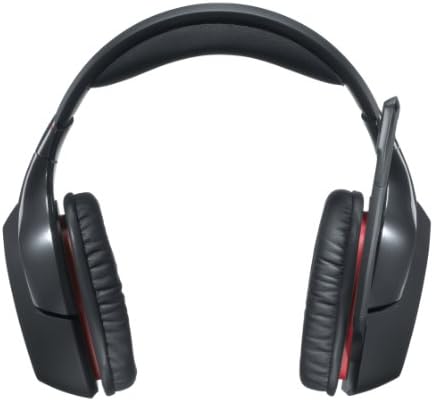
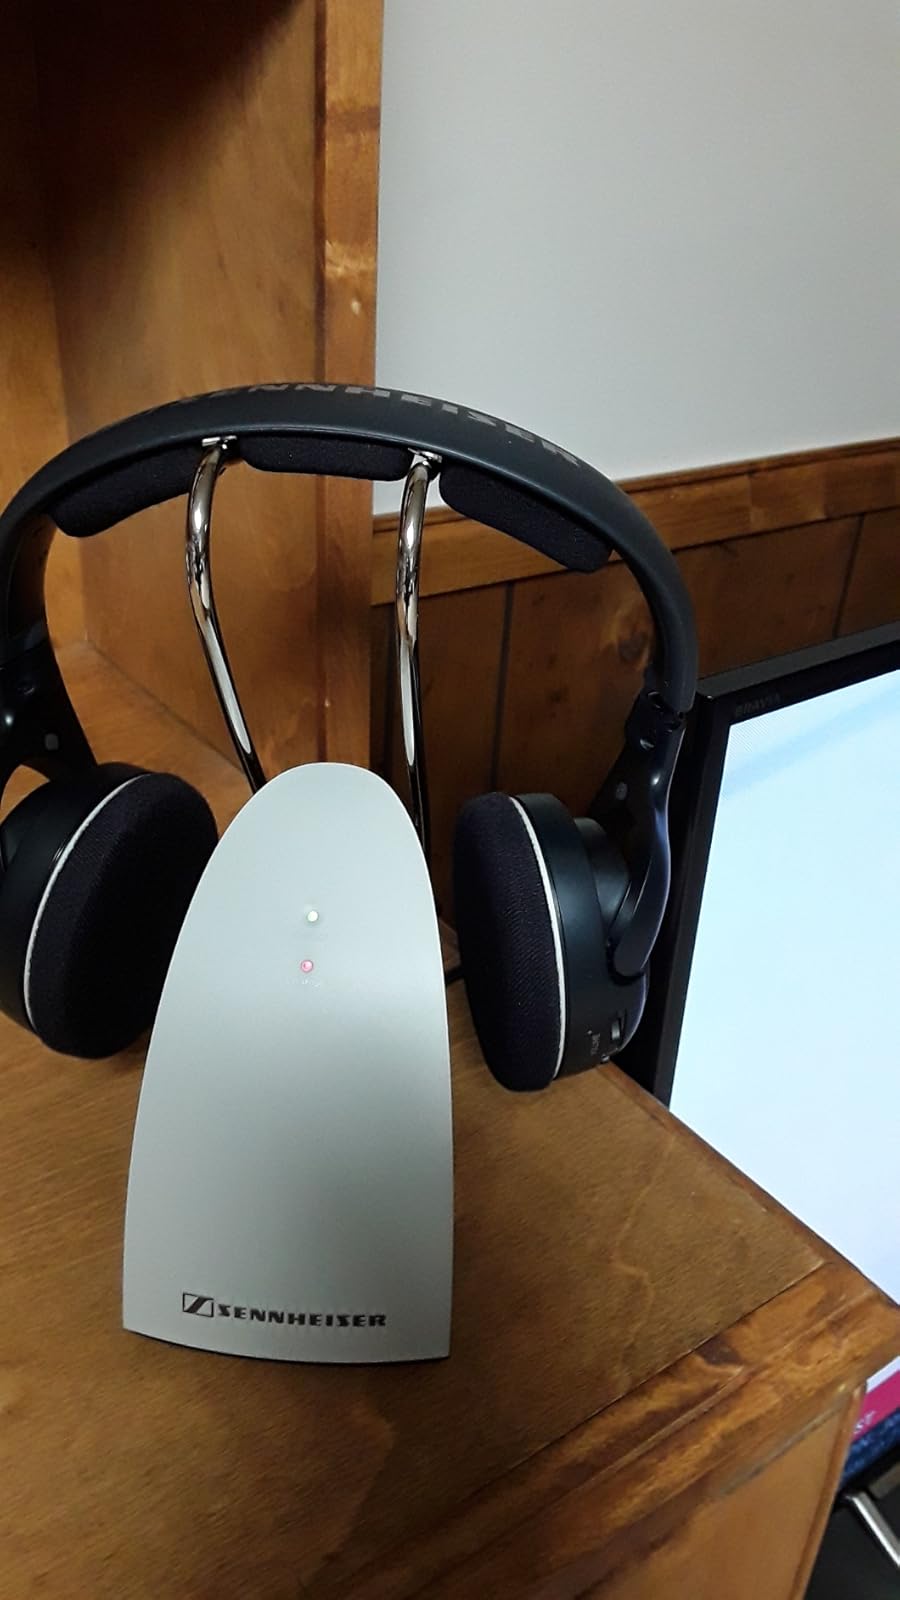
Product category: headphones
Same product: no